Polish army order of battle in 1939

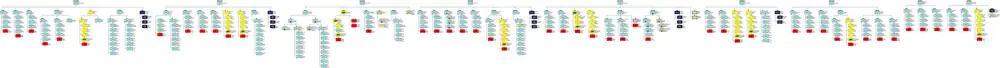
Organization of the Polish Army as of 1st September 1939.

Created on July 11, 1939, under Major General Kazimierz Fabrycy. "Armia Karpaty" was created after Germany annexed Czechoslovakia and created a puppet state of Slovakia. The main aim of the army was to secure mountain passes in the Carpathians. Initially the army consisted of 2 improvised mountain brigades and a number of smaller units, but later in the course of war was joined by forces of the withdrawing "Armia Kraków".